Anti-bourgeois liberalization

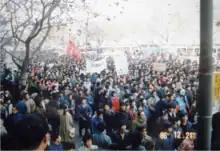
On December 21, 1986, students marched in Shanghai

At the same time, on September 28, 1986, the Sixth Plenary Session of the 12th Central Committee of the Chinese Communist Party adopted the "Resolution of the Central Committee of the Communist Party of China on Guiding Principles for the Construction of Socialist Spiritual Civilization." Deng Xiaoping believed that:Liberalization itself is bourgeois. There is no proletarian or socialist liberalization. Liberalization is a confrontation, opposition, or modification of our current policies and systems. The actual situation is that liberalization is to lead us to the road of capitalism, so we use the term opposition to bourgeois liberalization. It doesn't matter what was used here or there; real politics requires us to write this in the resolution. I advocate opposition to liberalization, not only this time but also in ten or twenty years. This trend of thought cannot be resisted, and opening up will inevitably introduce many messy things. When combined, it has an impact on our four socialist modernizations that cannot be ignored.In December 1986, the 1986 Chinese student demonstrations broke out across mainland China, raising opinions on issues such as school management, reforming the country's political system, and chanting slogans such as "want democracy." In mid-December, Hu Yaobang, then general secretary of the CCP Central Committee, chaired a meeting of the Secretariat of the CCP Central Committee to discuss the situation of the student unrest and proposed a policy focusing on diversion. On December 27, Hu Yaobang attended the meeting of party committee secretaries of various provinces, municipalities, and autonomous regions and delivered a speech, reiterating the policy of focusing on guidance, which was endorsed by the majority of the Secretariat of the Central Committee and the party committee secretaries of various provinces, municipalities and autonomous regions. On December 27, 1986, Hu Qiaomu, Wang Zhen, Deng Liqun, Bo Yibo, and others, the main initiators of anti-bourgeois liberalization, went to Deng Xiaoping's house to reflect on the seriousness of the student unrest. They unanimously believed it resulted from Hu Yaobang's appeasement and weak leadership. Hu Yaobang is believed to be responsible for the current situation. On December 30, Deng Xiaoping notified Hu Yaobang, Zhao Ziyang, Wan Li, Hu Qili, Li Peng, He Dongcheng, and others to come to his home for talks and asserted:If students cause trouble, it won't cause any severe problems, but judging from the nature of the problem, it is a painful incident. When we deal with students causing trouble, we mainly adopt the method of diversion in the previous period, which is necessary. The guidance also includes the use of legal means. It must be dealt with firmly if it disrupts social order and violates criminal laws. Wherever there is trouble, the leadership needs a clear-cut banner or strong attitude. This is not a problem of one or two places, nor a problem of one or two years. It results from the lack of a clear-cut stand and resolute attitude in opposing the ideological trend of bourgeois liberalization in the past few years. This happened, and it was a good thing, reminding us. It should be said that from the central to the local governments, they are weak on the ideological and theoretical front, have lost their ground, and have a laissez-faire attitude toward bourgeois liberalization. Good people get no support, and bad people are very rampant. ... Among the people in Shanghai, there is a rumor that the central government has a protective layer, and there are two opinions on whether to adhere to the four basic principles and oppose liberalization. ... When discussing democracy, we cannot copy bourgeois democracy or engage in the trilogy of powers. I often criticize those in force in the United States, saying they have three governments. Of course, the American bourgeoisie uses this method to deal with other countries externally, but it also fights with itself internally, causing trouble. We cannot adopt this method.Hu Yaobang, General Secretary of the CCP Central Committee, stepped down in January 1987 | Forced to resign as General Secretary, he was later criticized for "bourgeois liberalization".